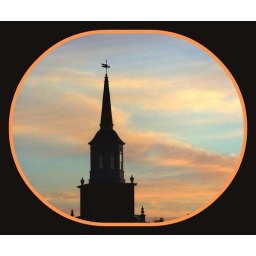
As I was leaving work at 7AM, this was the sky above a tower at the University of Cincinnati. Picniked